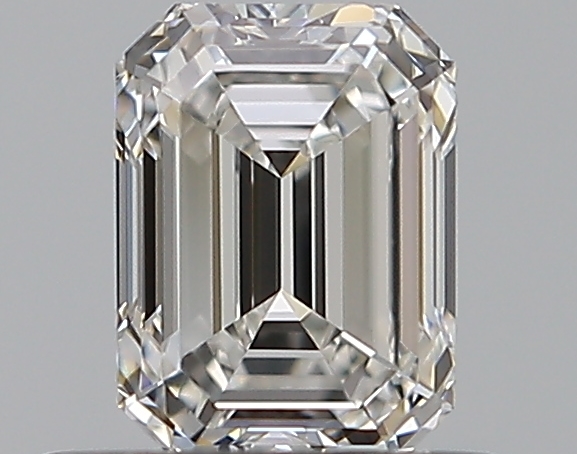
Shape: emerald
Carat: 0.51
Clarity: VVS1
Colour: F
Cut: EX
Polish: EX
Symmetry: VG
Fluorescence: N
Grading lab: GIA
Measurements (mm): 5.22 x 3.86 x 2.63